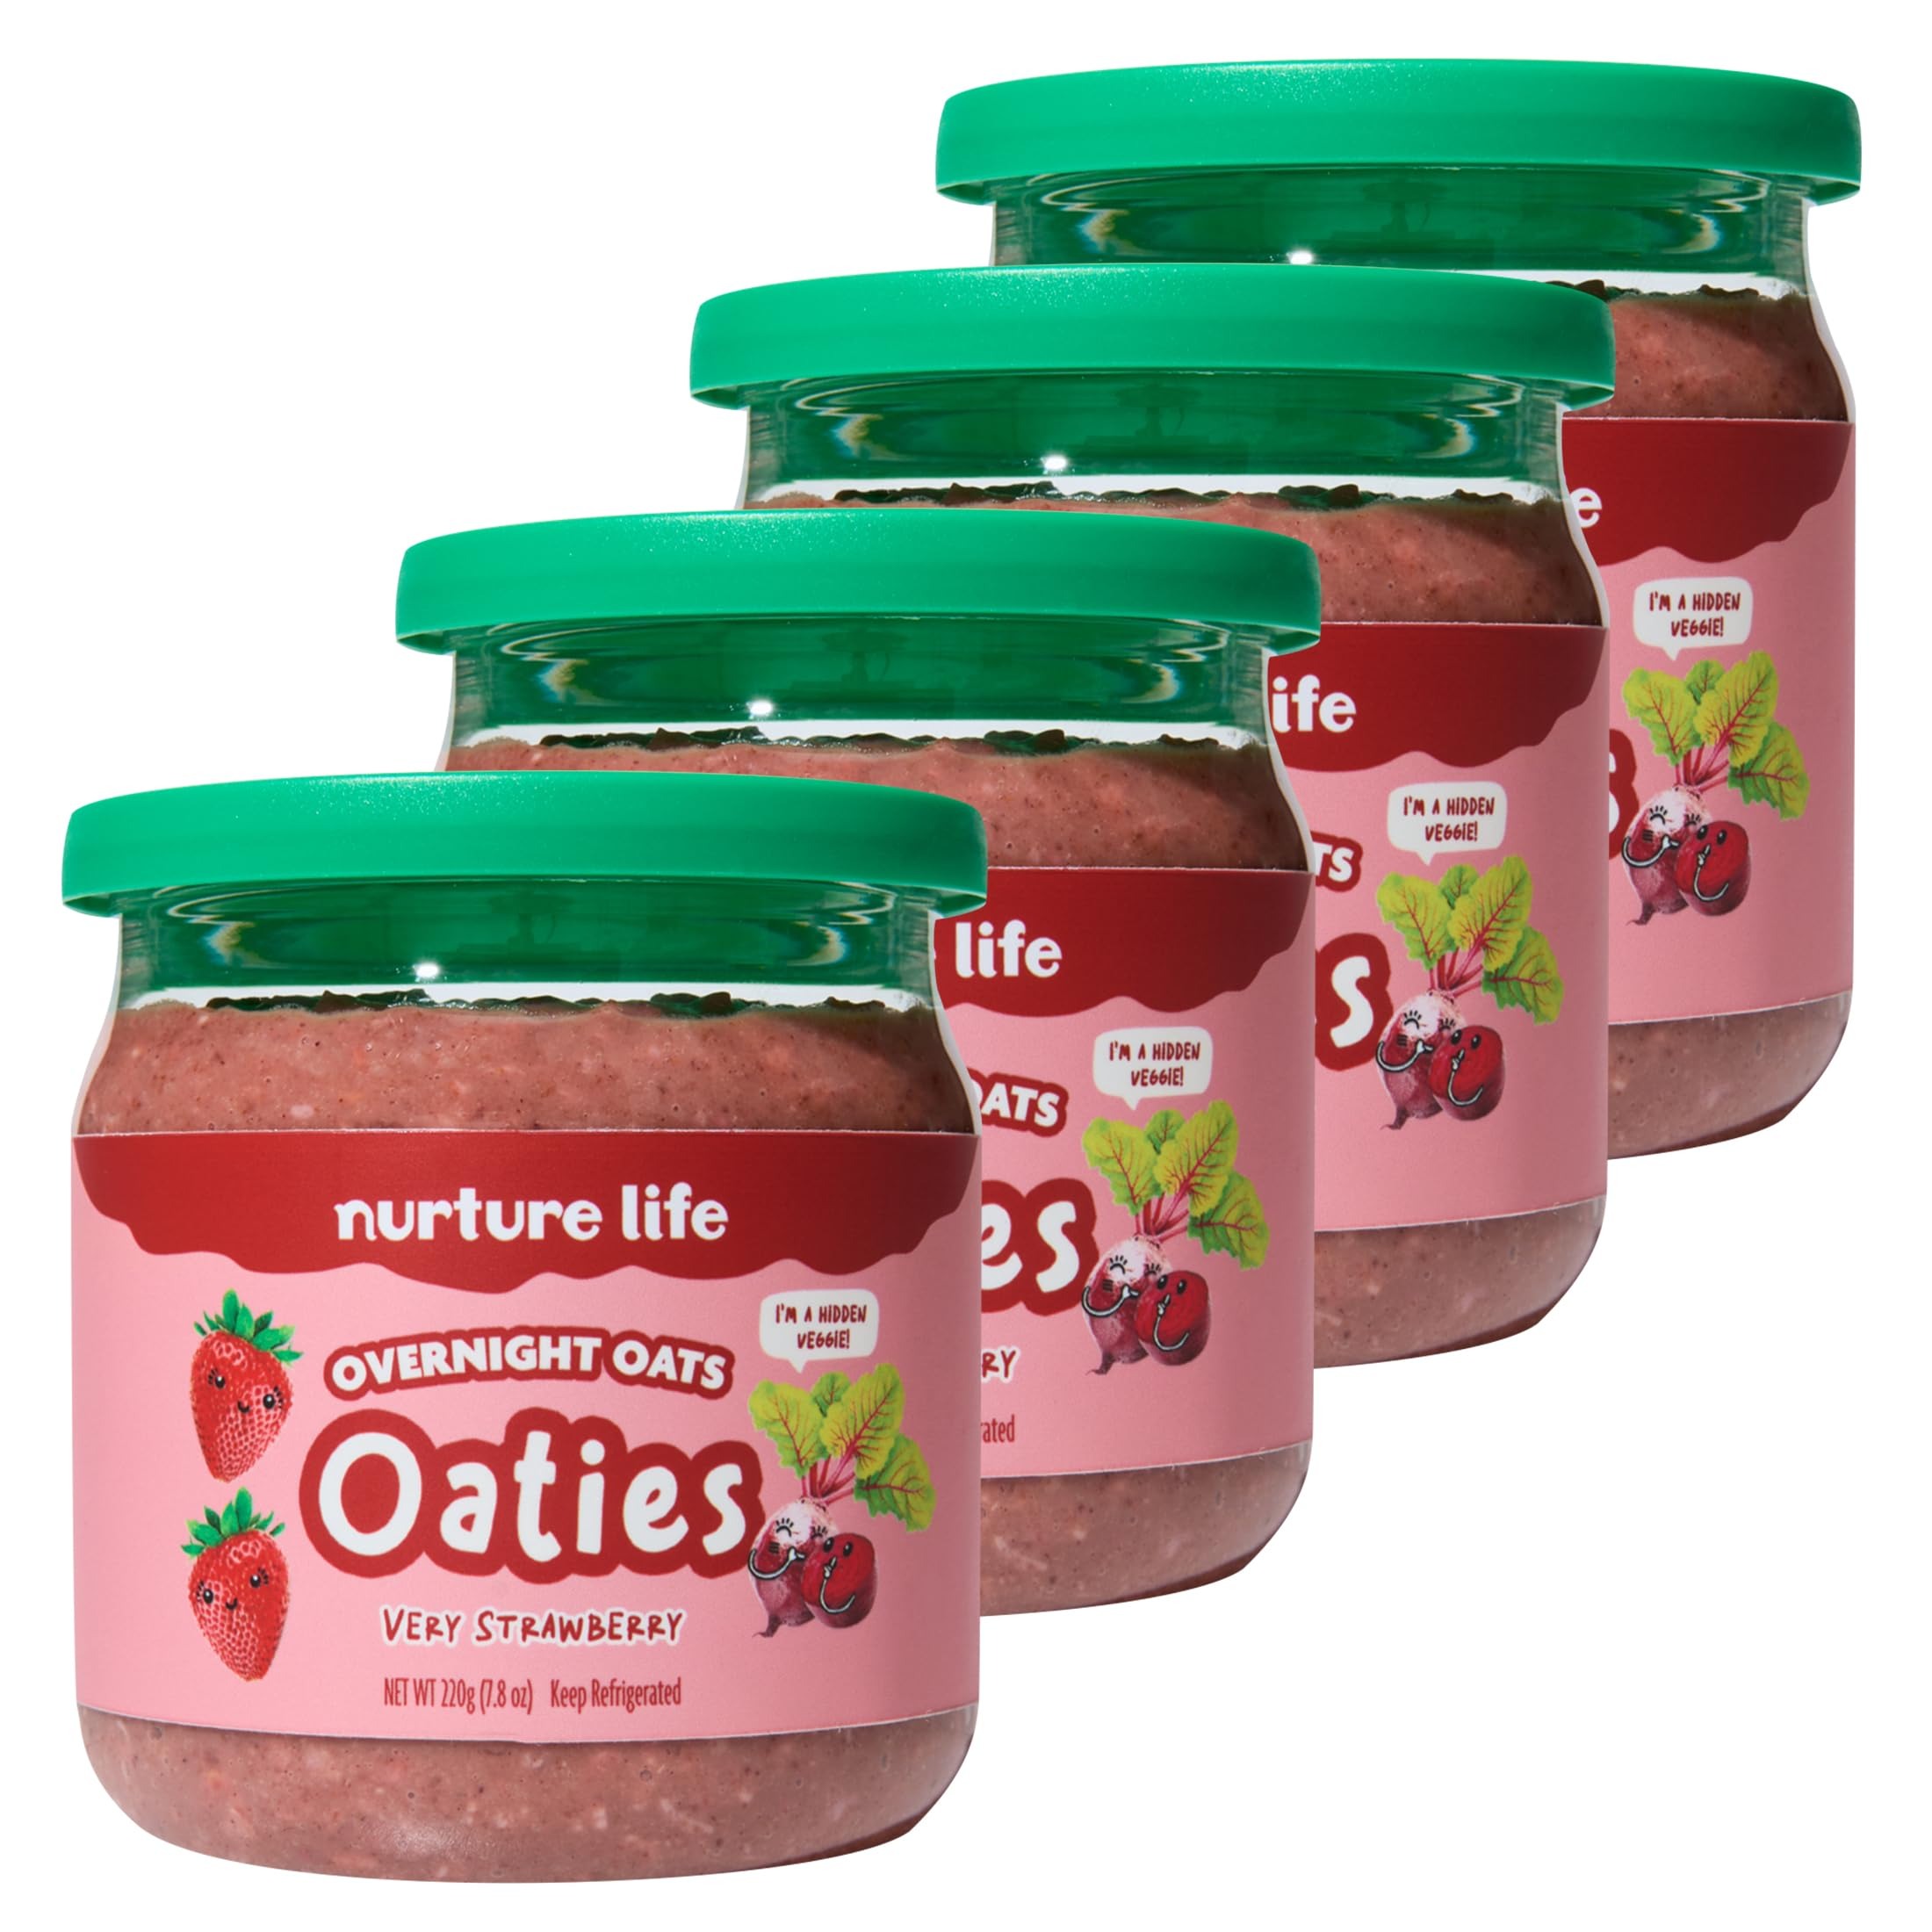
Item Name: Nurture Life Overnight Oats, Strawberry, Healthy Snacks for Kids, Nutritious Breakfast Food for Children w/Real Fruit & Hidden Veggies, No Added Sugar, Ready to Eat Meals for Toddlers & Kids, 4 Pack
Bullet Point 1: REAL, CLEAN INGREDIENTS: Made with real fruit, oats, hidden veggies, chia seeds, and cinnamon, these healthy overnight oats provide a nutritious breakfast or snack for toddlers and kids. Free from artificial additives, they're a great mealtime option for children of any age.
Bullet Point 2: READY-TO-EAT: Our sprouted rolled oats are ready-to-eat straight from the fridge, making breakfast or snacks quick and easy. Perfect for busy mornings or on-the-go meals.
Bullet Point 3: NO ADDED SUGAR: These overnight oats are the perfect kids or toddler food and are naturally sweetened with real fruit and delicious dates, our oats contain no added sugar.
Bullet Point 4: ALLERGY-FRIENDLY: Our toddler snacks are free from peanuts, tree nuts, wheat, egg, fish, shellfish, soy, and sesame, making them a safe option for kids with allergies.
Bullet Point 5: GREAT VALUE: Each jar includes 2 servings, giving you a total of 8 servings per 4-pack.
Bullet Point 6: HEALTHY SNACK FOR KIDS OF ALL AGES: Smooth enough for babies eating stage 2 purees and substantial enough for toddlers and kids of all ages. Each serving offers 4 grams of plant-based protein and 4 grams of dietary fiber, ensuring a balanced and nutritious start to their day.
Bullet Point 7: DELICIOUS FLAVORS: Available in a variety of flavors to suit every taste. Try Banana Bread, Apple Cinnamon, Blueberry Bliss, Very Strawberry, or the Variety 4-Pack (1 of Each Flavor: Apple Cinnamon, Banana Bread, Blueberry Bliss, Very Strawberry). A tasty and nutritious choice for every child.
Product Description: Nurture Life Kids Healthy Overnight Oats 4-Pack is the perfect solution for parents seeking nutritious and convenient breakfast or snack options. Made with real fruit, organic oats, hidden veggies, chia seeds, and a touch of cinnamon, these oats provide a wholesome meal packed with essential nutrients. Naturally sweetened with real fruit and date puree, our overnight oats have no added sugars. This ensures a healthy choice for kids, offering the sweetness they love without any unhealthy additives. Hidden veggies add extra nutrition, making these oats doubly beneficial. Each jar contains 2 servings, and with 4 jars in a pack, you get a total of 8 servings. Ready-to-eat straight from the fridge, these oats are perfect for busy mornings or on-the-go meals. This convenience is ideal for parents who want to provide a healthy breakfast without spending too much time in the kitchen. Suitable for kids of all ages, the smooth texture is perfect for babies eating stage 2 purees, while the substantial ingredients fuel toddlers and older kids. Each serving offers 4 grams of plant-based protein and 4 grams of dietary fiber, keeping kids full and energized throughout the day. Our oats are allergy-friendly, free from peanuts, tree nuts, wheat, egg, fish, shellfish, soy, and sesame, making them safe for children with common food allergies. Parents can rest easy knowing their kids are enjoying a nutritious and safe meal. Available in a variety of delicious flavors, there's something for every child's taste: Banana Bread: Comforting taste of homemade banana bread. Apple Cinnamon: Sweet apples combined with cinnamon spice. Blueberry Bliss: Vibrant taste of real blueberries. Very Strawberry: Fresh and juicy strawberries. Variety 4-Pack: One jar each of Apple Cinnamon, Banana Bread, Blueberry Bliss, and Very Strawberry.
Value: 1.0
Unit: Count

Price: 39.99